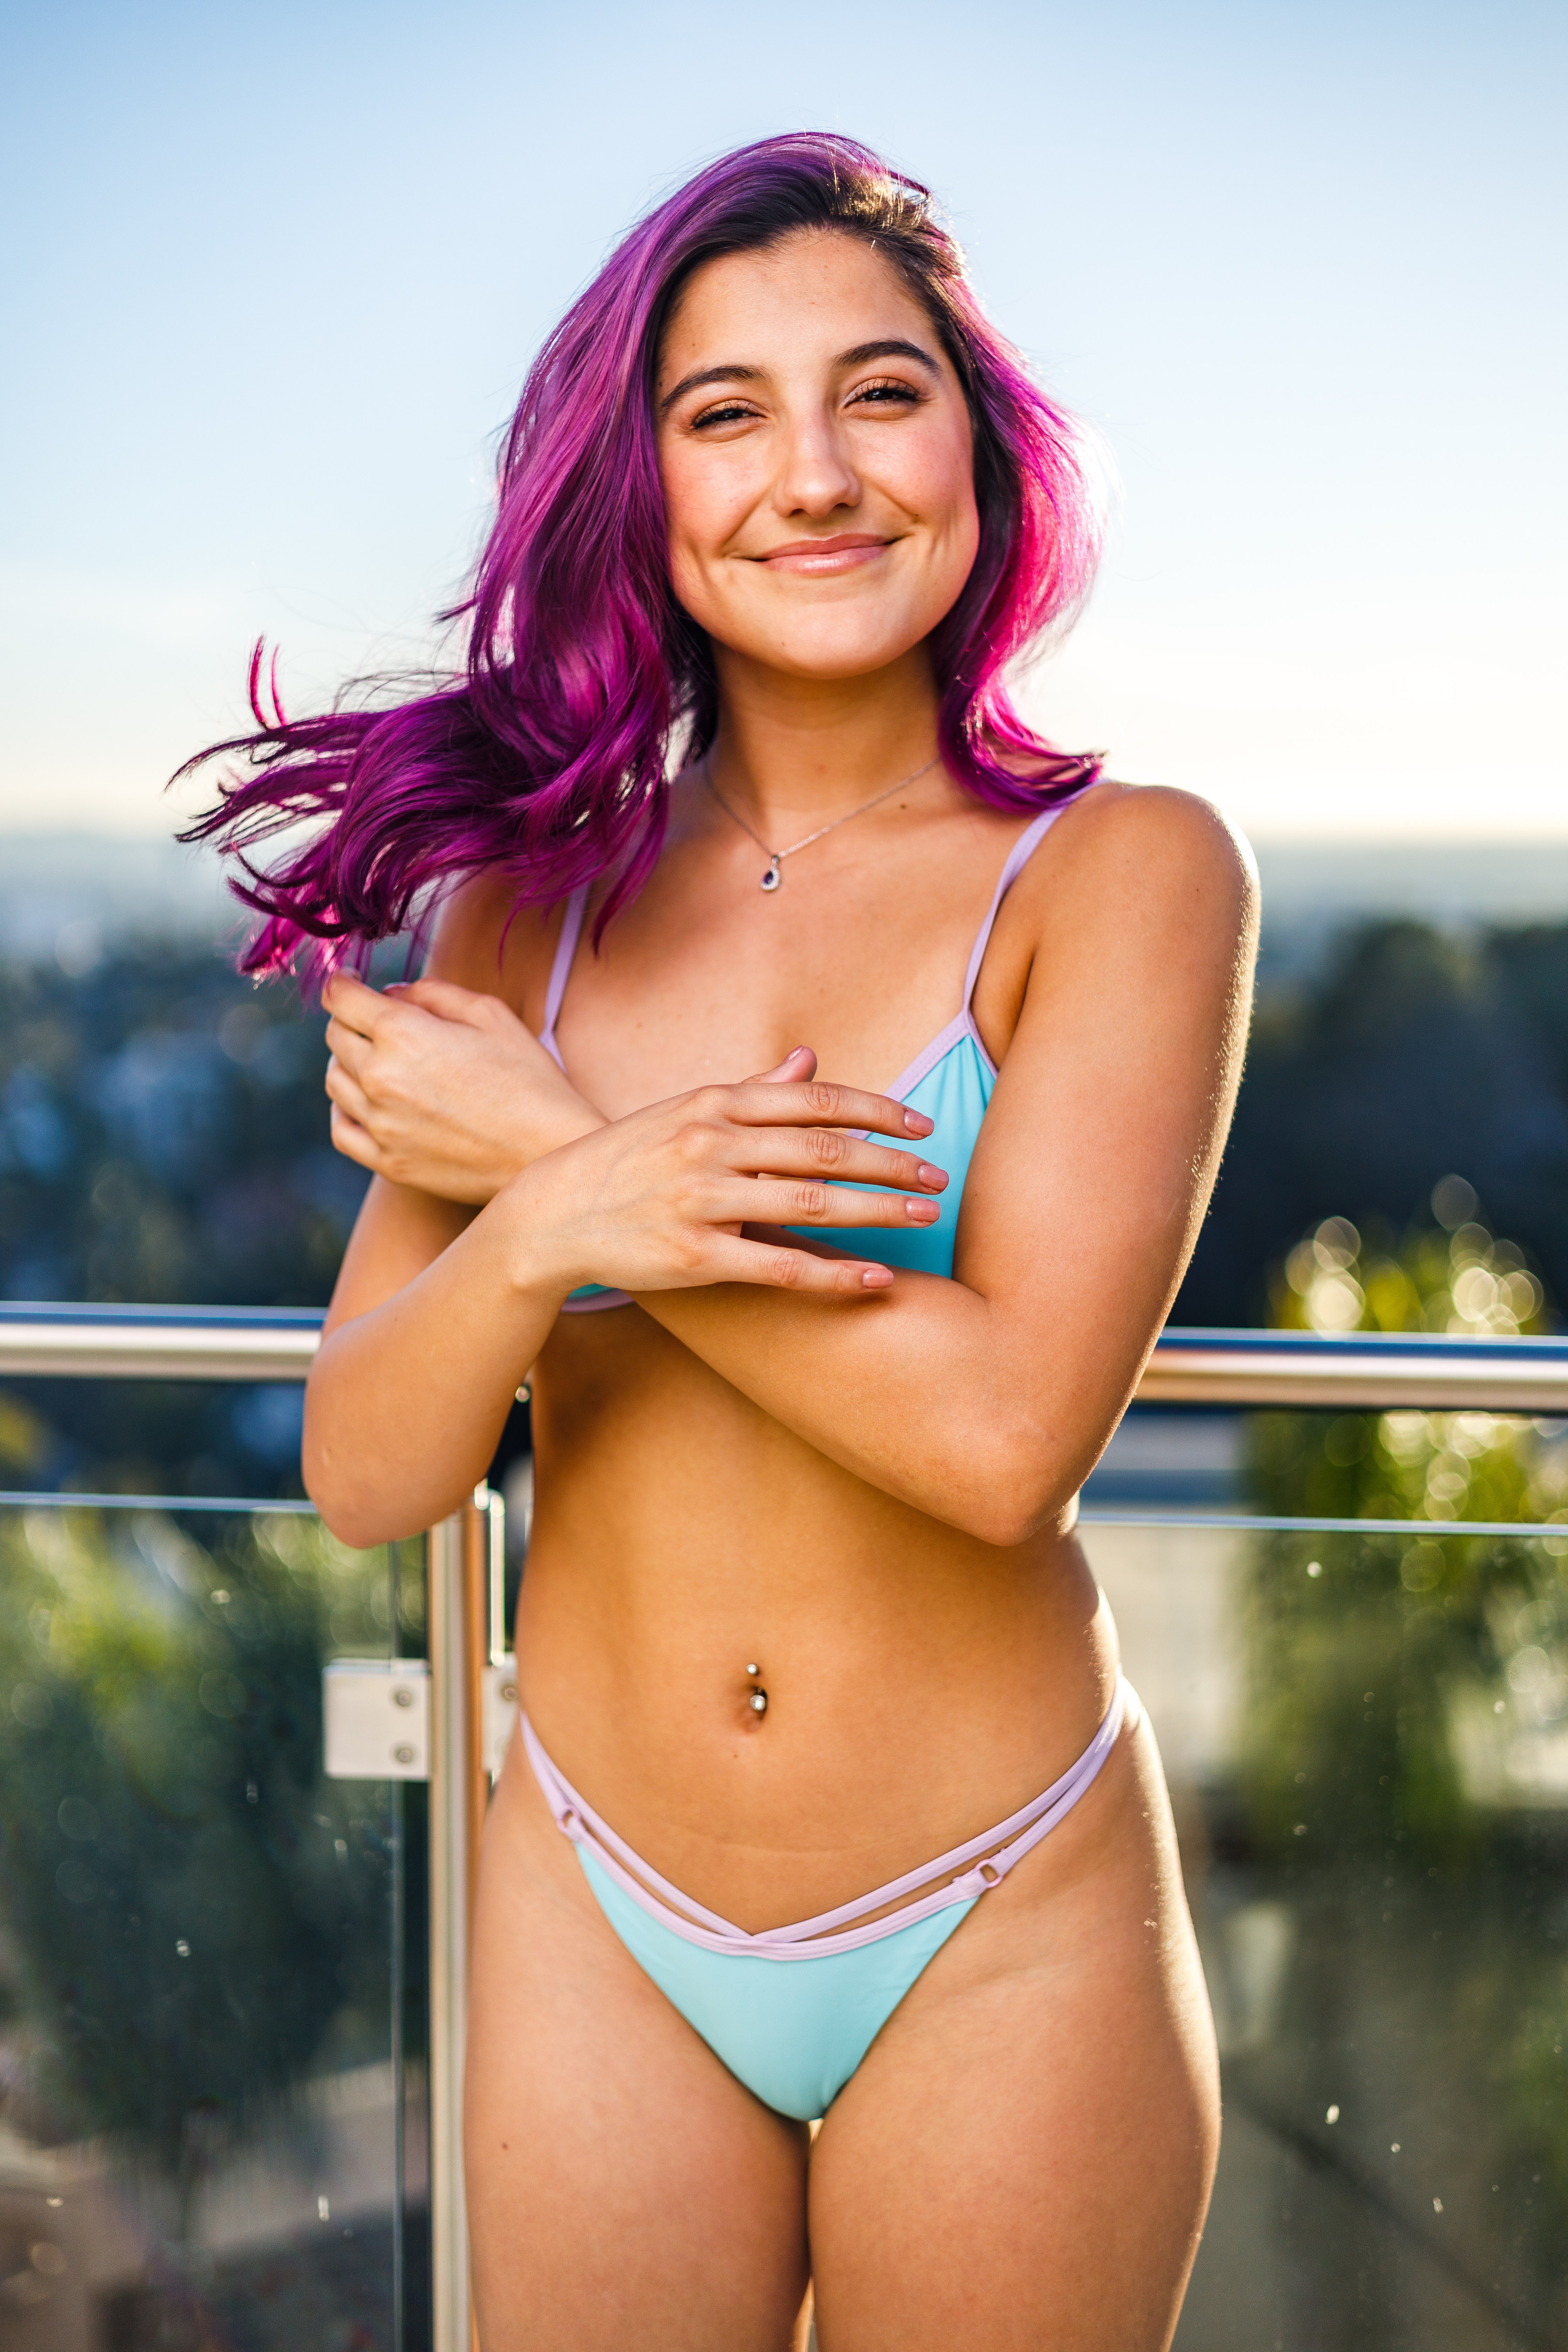
woman, hair, face, smile, swimsuit top, lingerie top, muscle, brassiere, swimwear, sky, swimsuit bottom, stomach, flash photography, thigh, underpants, lingerie, undergarment, navel, waist, trunk, black hair, chest, happy, abdomen, beauty, fashion model, long hair, electric blue, human leg, blond, magenta, brown hair, art model, bikini, surfer hair, briefs, vacation, leisure, photo shoot